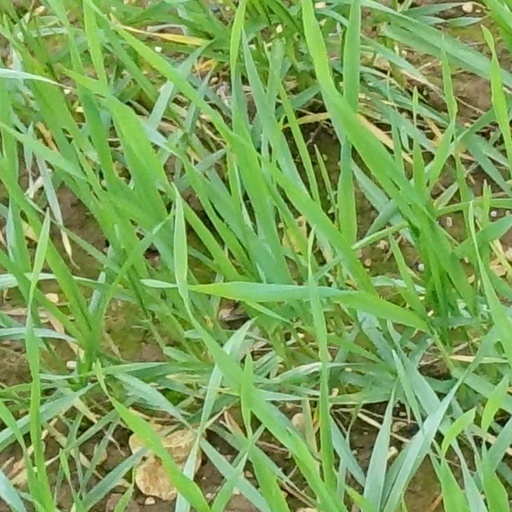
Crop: wheat